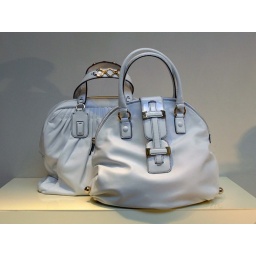
Roberto cavalli bags in shop window